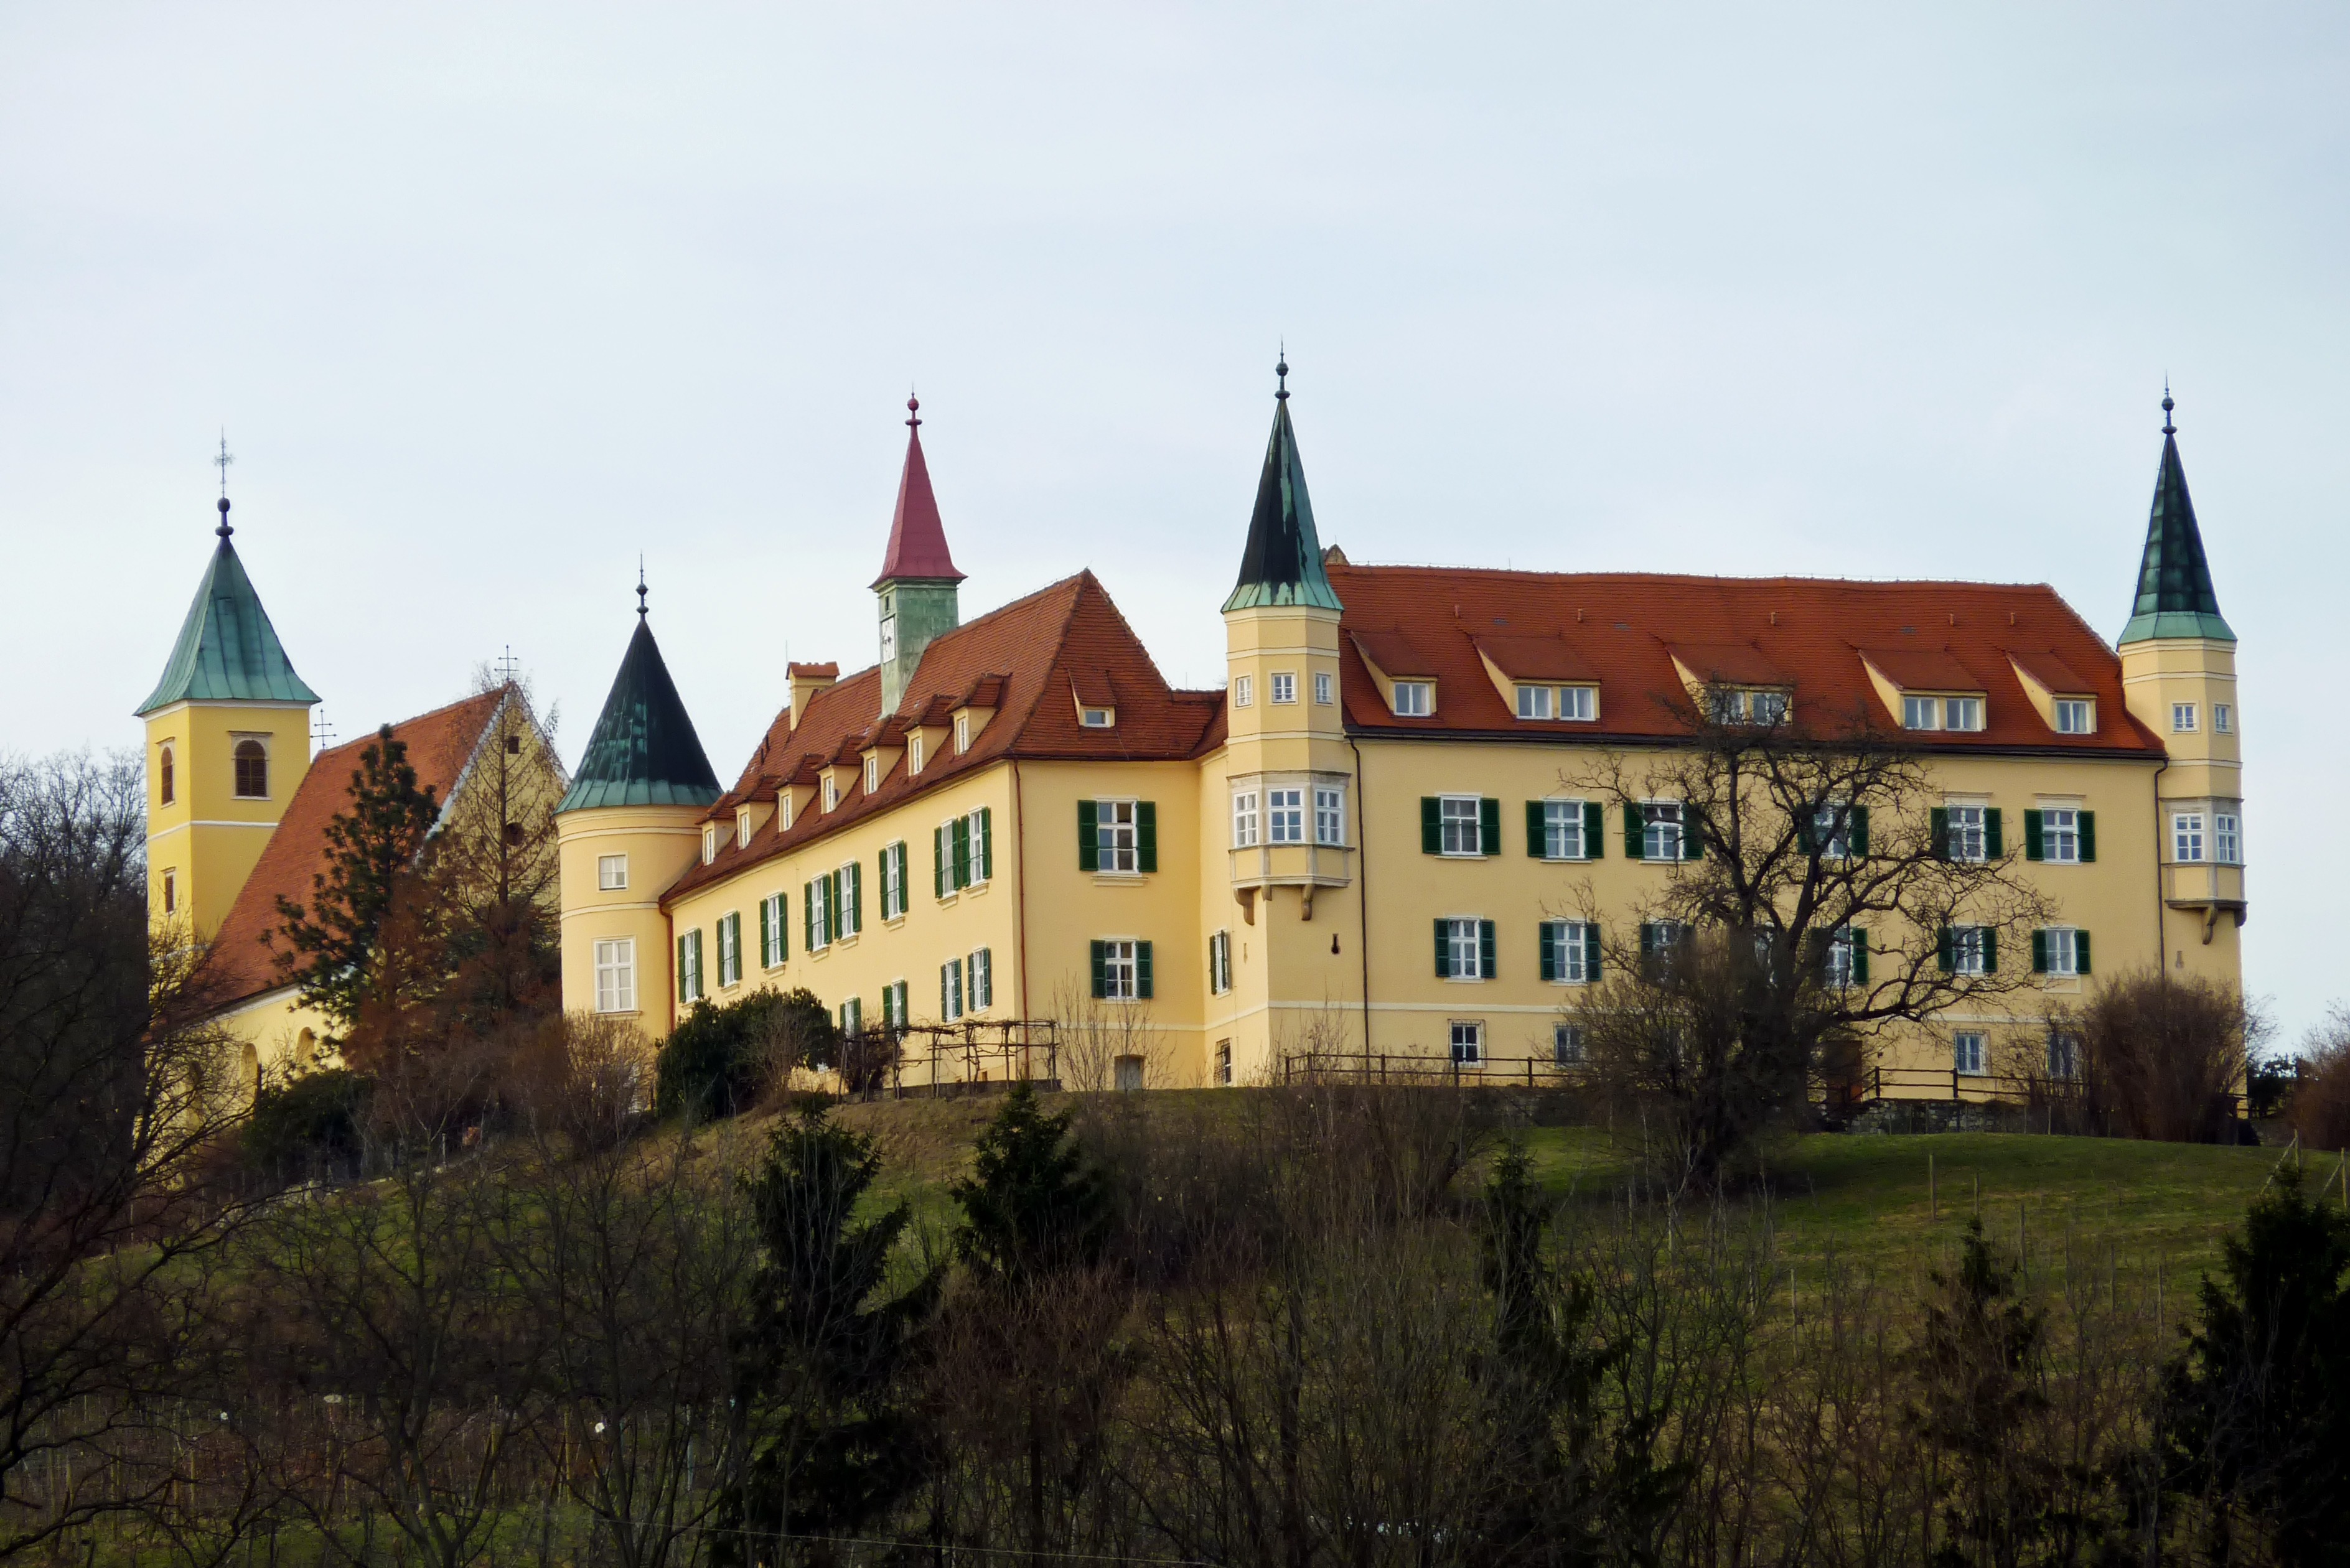
nature, grass, architecture, sky, countryside, town, building, chateau, palace, castle, landmark, tourism, place of worship, austria, outside, clouds, mountains, monastery, historical, estate, historic site, water castle